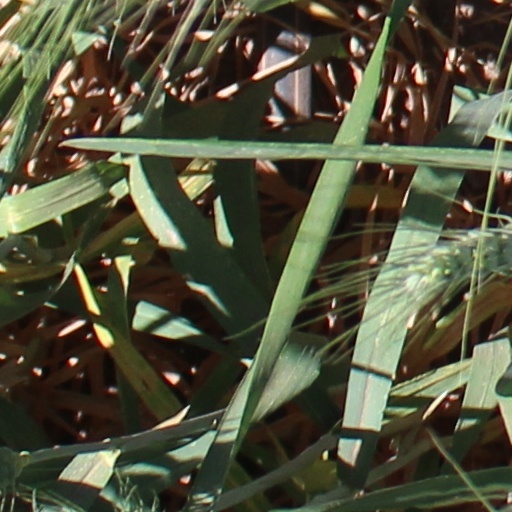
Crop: wheat